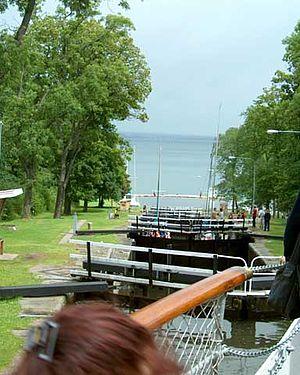
Sur le canal Göta (Suède), écluses de Motala (88,5 m) au lac Boren (73,2 m)
Un ascenseur à bateaux est un dispositif de franchissement de dénivelé pour bateaux, permettant à une embarcation de franchir rapidement de grandes différences de niveau entre deux plans d'eau.
Le canal Göta est un canal suédois construit au début du XIXᵉ siècle. Il traverse le sud du pays, de Göteborg sur la côte occidentale, en empruntant le fleuve Göta älv et le canal de Trollhättan, puis à travers les grands lacs Vänern et Vättern, parallèlement au Motala Ström, jusqu'à Söderköping sur la mer Baltique.